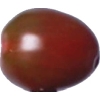
Label: tomato_cherry_maroon